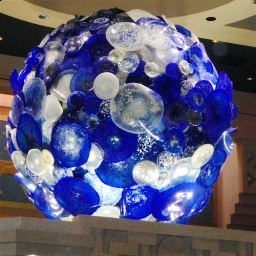
murano glass ball in the casino